Başak Eraydın

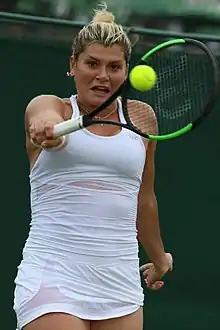
Eraydin at the 2019 Wimbledon qualifying

She has won 15 singles and 18 doubles titles on the ITF Circuit. On 2 April 2018, she reached her best singles ranking of world No. 156. On 6 June 2016, she peaked at No. 151 in the doubles rankings. Playing with İpek Öz, Eraydın won the Gold medal in women's doubles at the 2018 Mediterranean Games.